Question: Where is the toilet paper?
Tambaya: Ina takardar bayan gida?
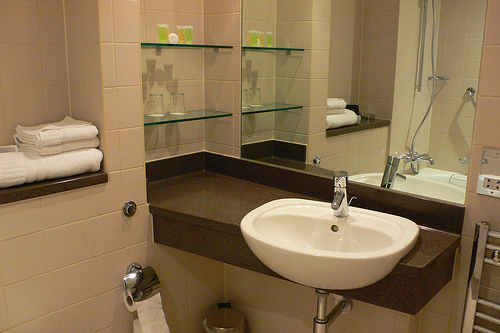
Answer: Hanging on the wall.
Amsa: Rataye ajikin bango.